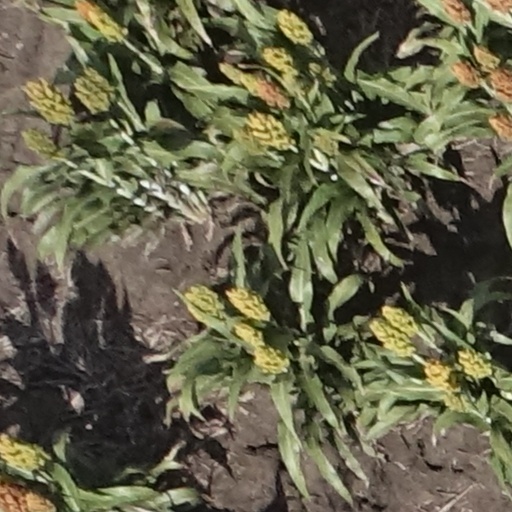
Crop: sorghum